Duck family (Disney)

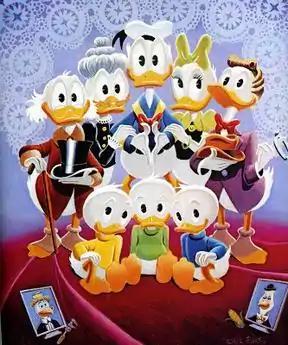
"Lavender and Old Lace" by Carl Barks; from left to right: (standing) Scrooge McDuck, Grandma Duck, Donald Duck, Daisy Duck, Gladstone Gander; (seated) Huey, Louie, and Dewey Duck; (foreground) Gyro Gearloose (unrelated) and Gus Goose

The Duck family is a fictional family of cartoon ducks related to Disney character Donald Duck. The family is also related to the Coot, Goose, and Gander families, as well as the Scottish Clan McDuck. Besides Donald, the best-known members of the Duck family are Huey, Dewey, and Louie, Donald's triplet nephews.